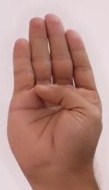
ASL sign: B